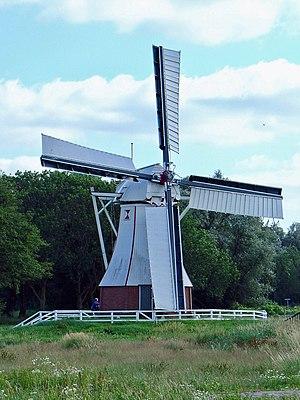
Cet article recense les moulins à vent de la province de Groningue, aux Pays-Bas.